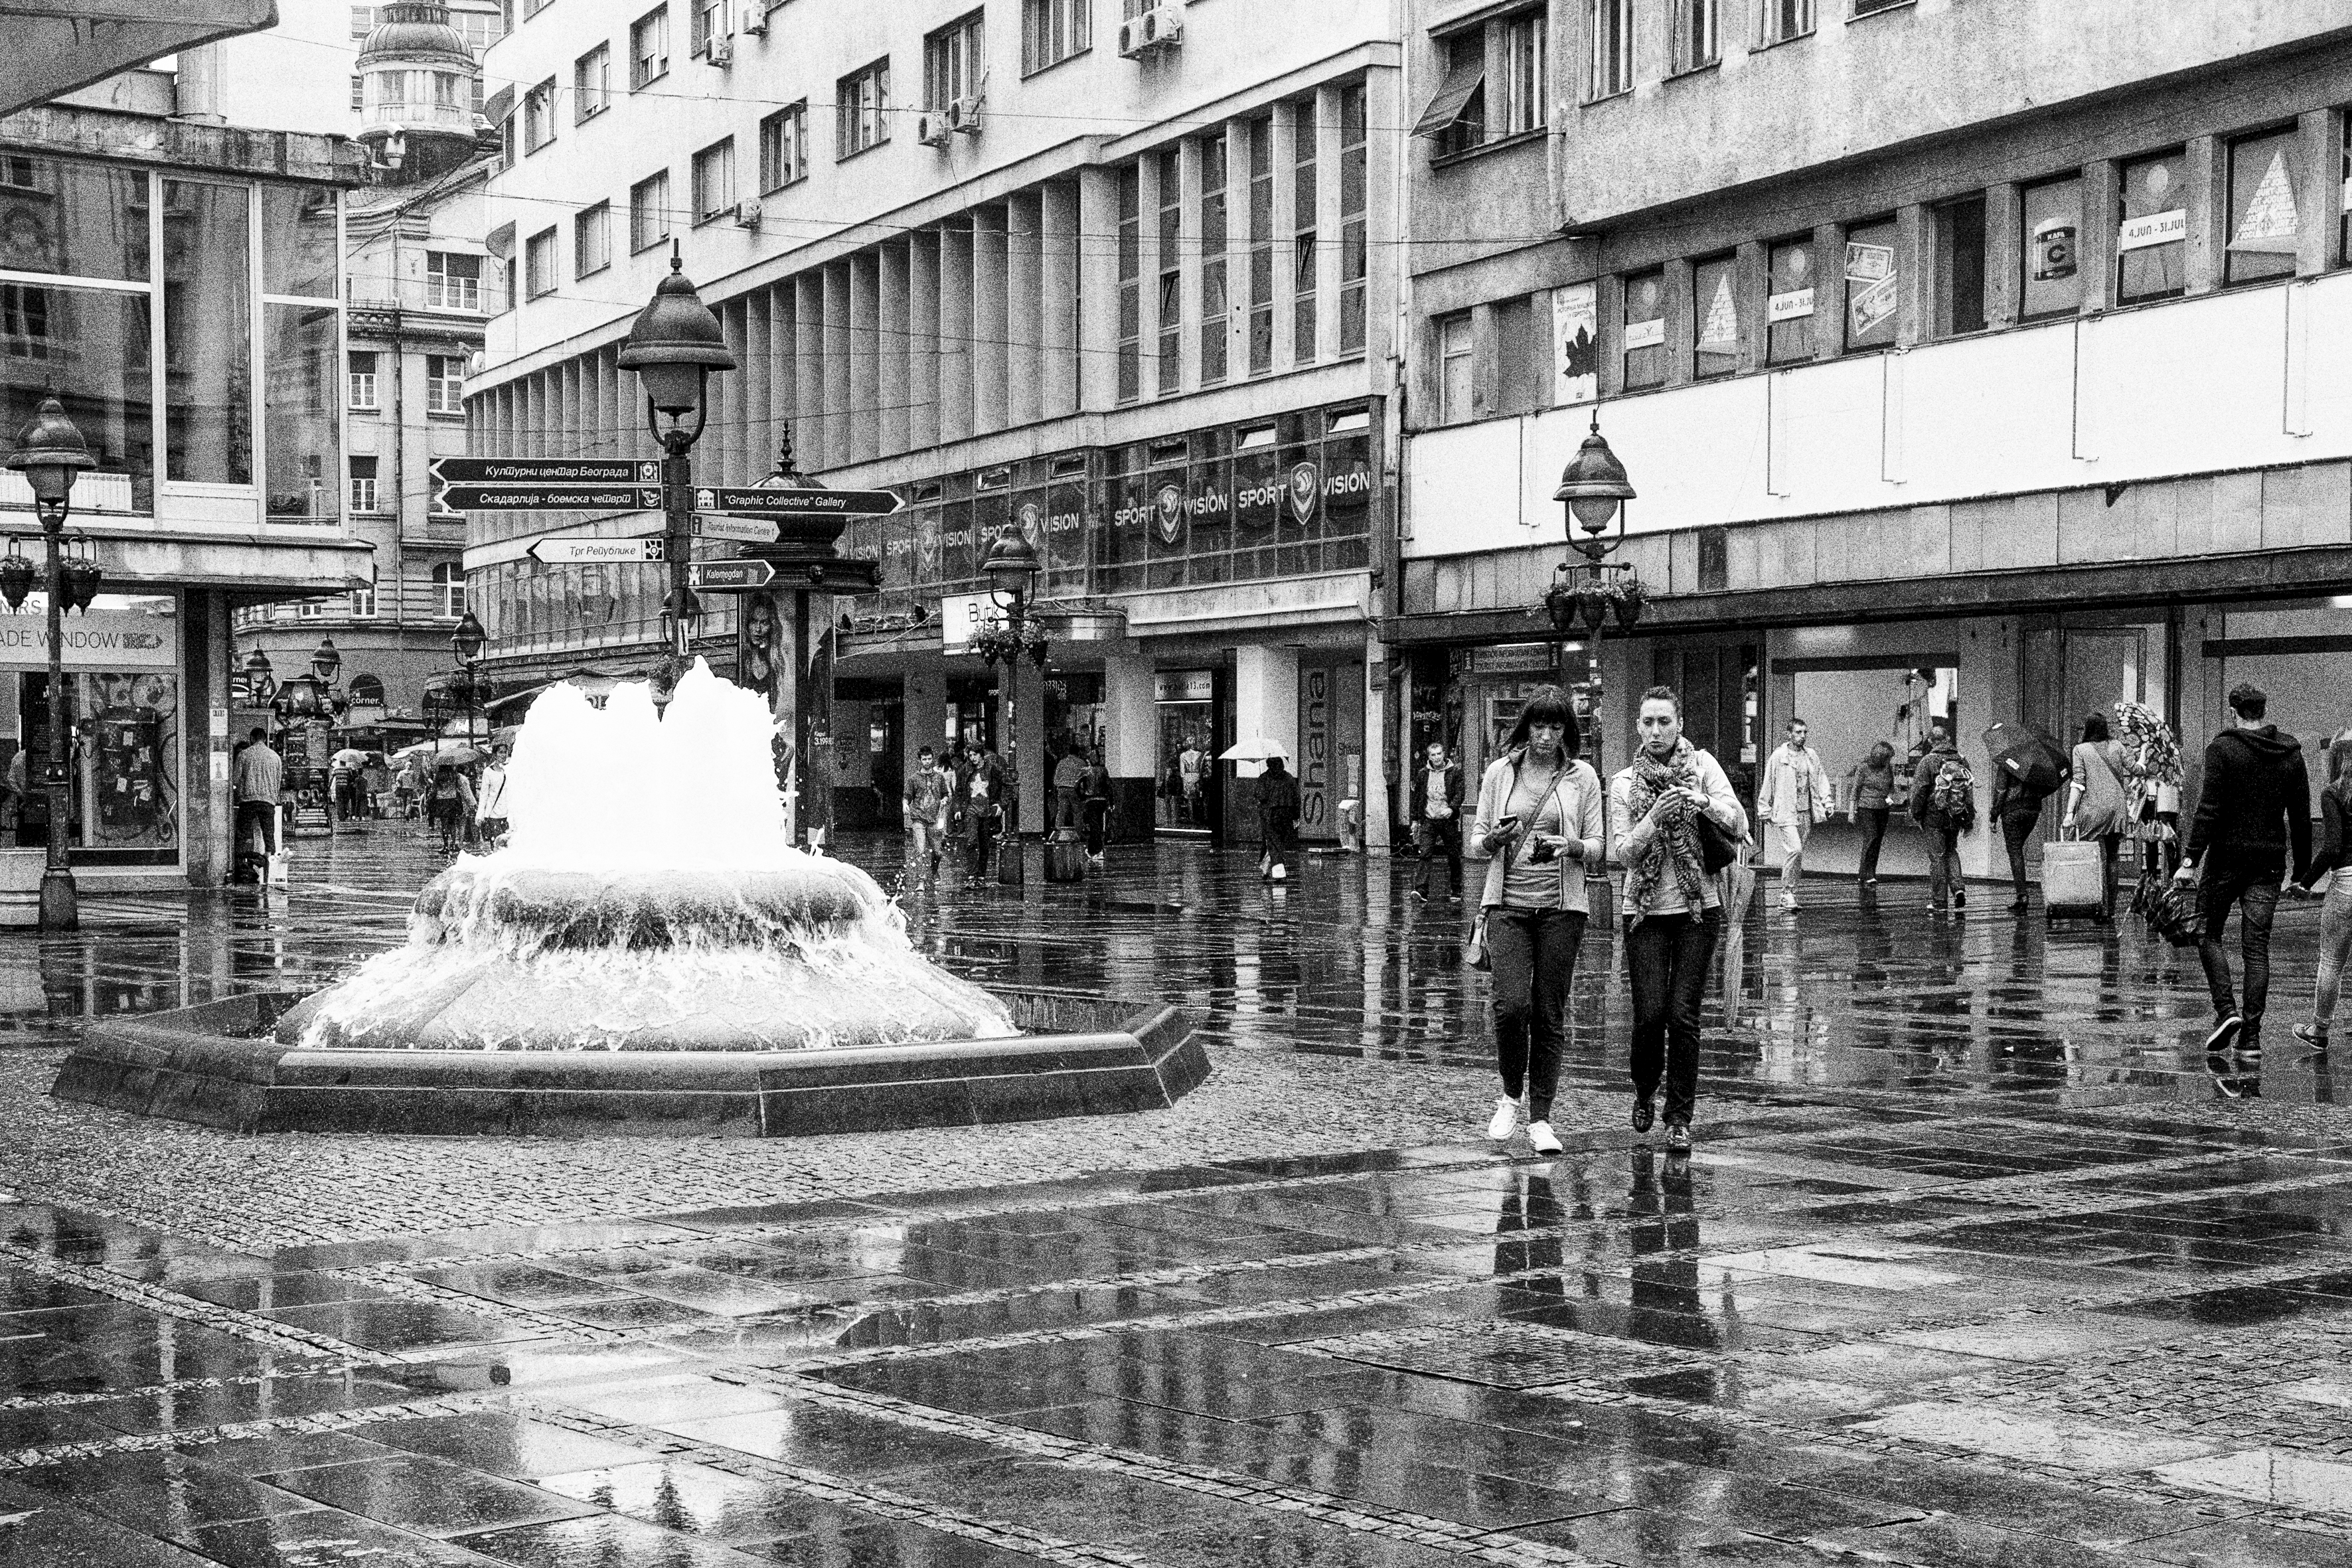
pedestrian, black and white, road, street, urban, travel, fujifilm, monochrome, bw, blackandwhite, blackwhite, serbia, cool image, infrastructure, photograph, noiretblanc, fountain, town square, fuji, water feature, fujix, fujixe1, belgrade, urban area, monochrome photography